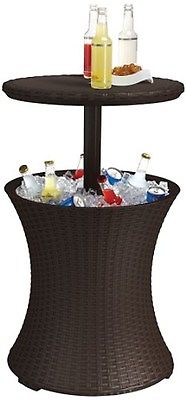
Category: cabinet